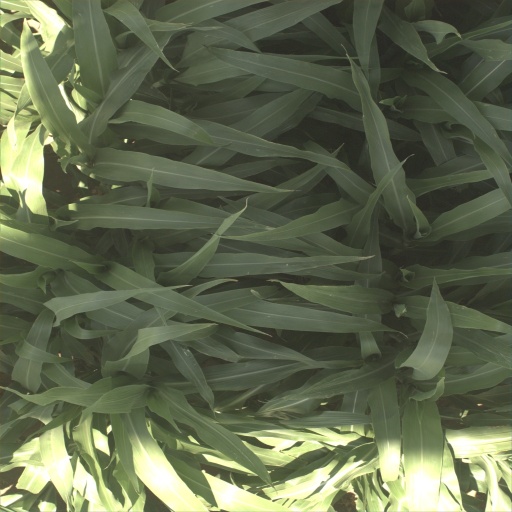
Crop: sorghum